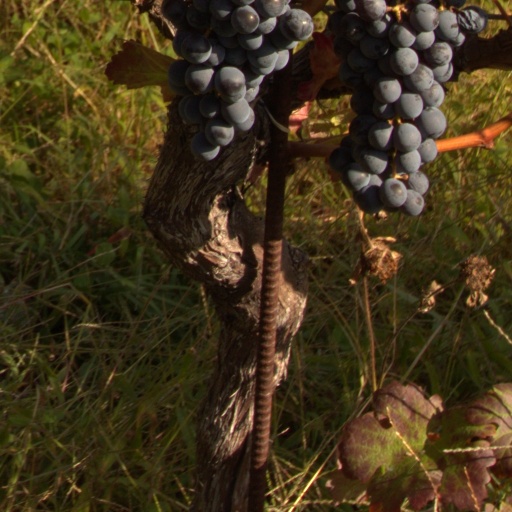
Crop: grape